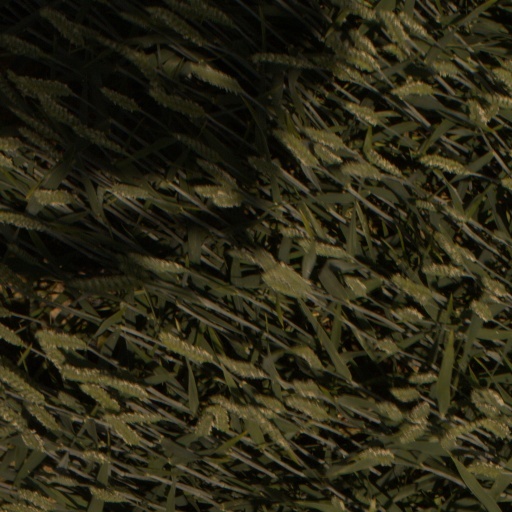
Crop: wheat